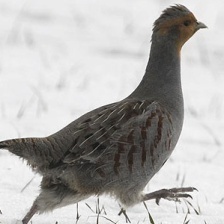
Species: GRAY PARTRIDGE
Scientific name: PERDIX PERDIX
ImageNet parent category: partridge